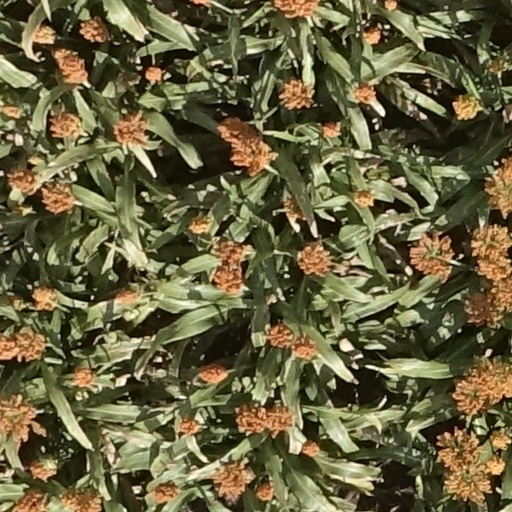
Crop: sorghum